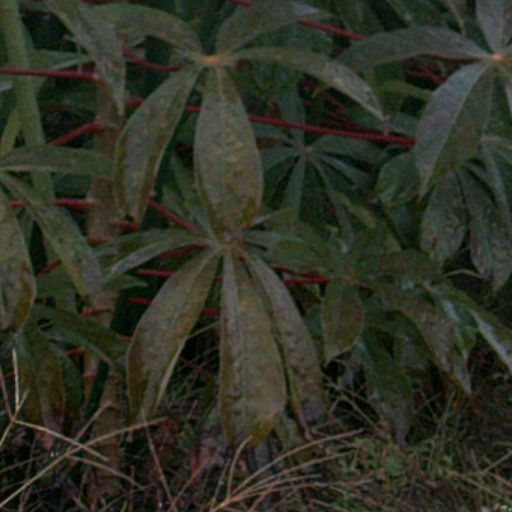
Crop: cassava